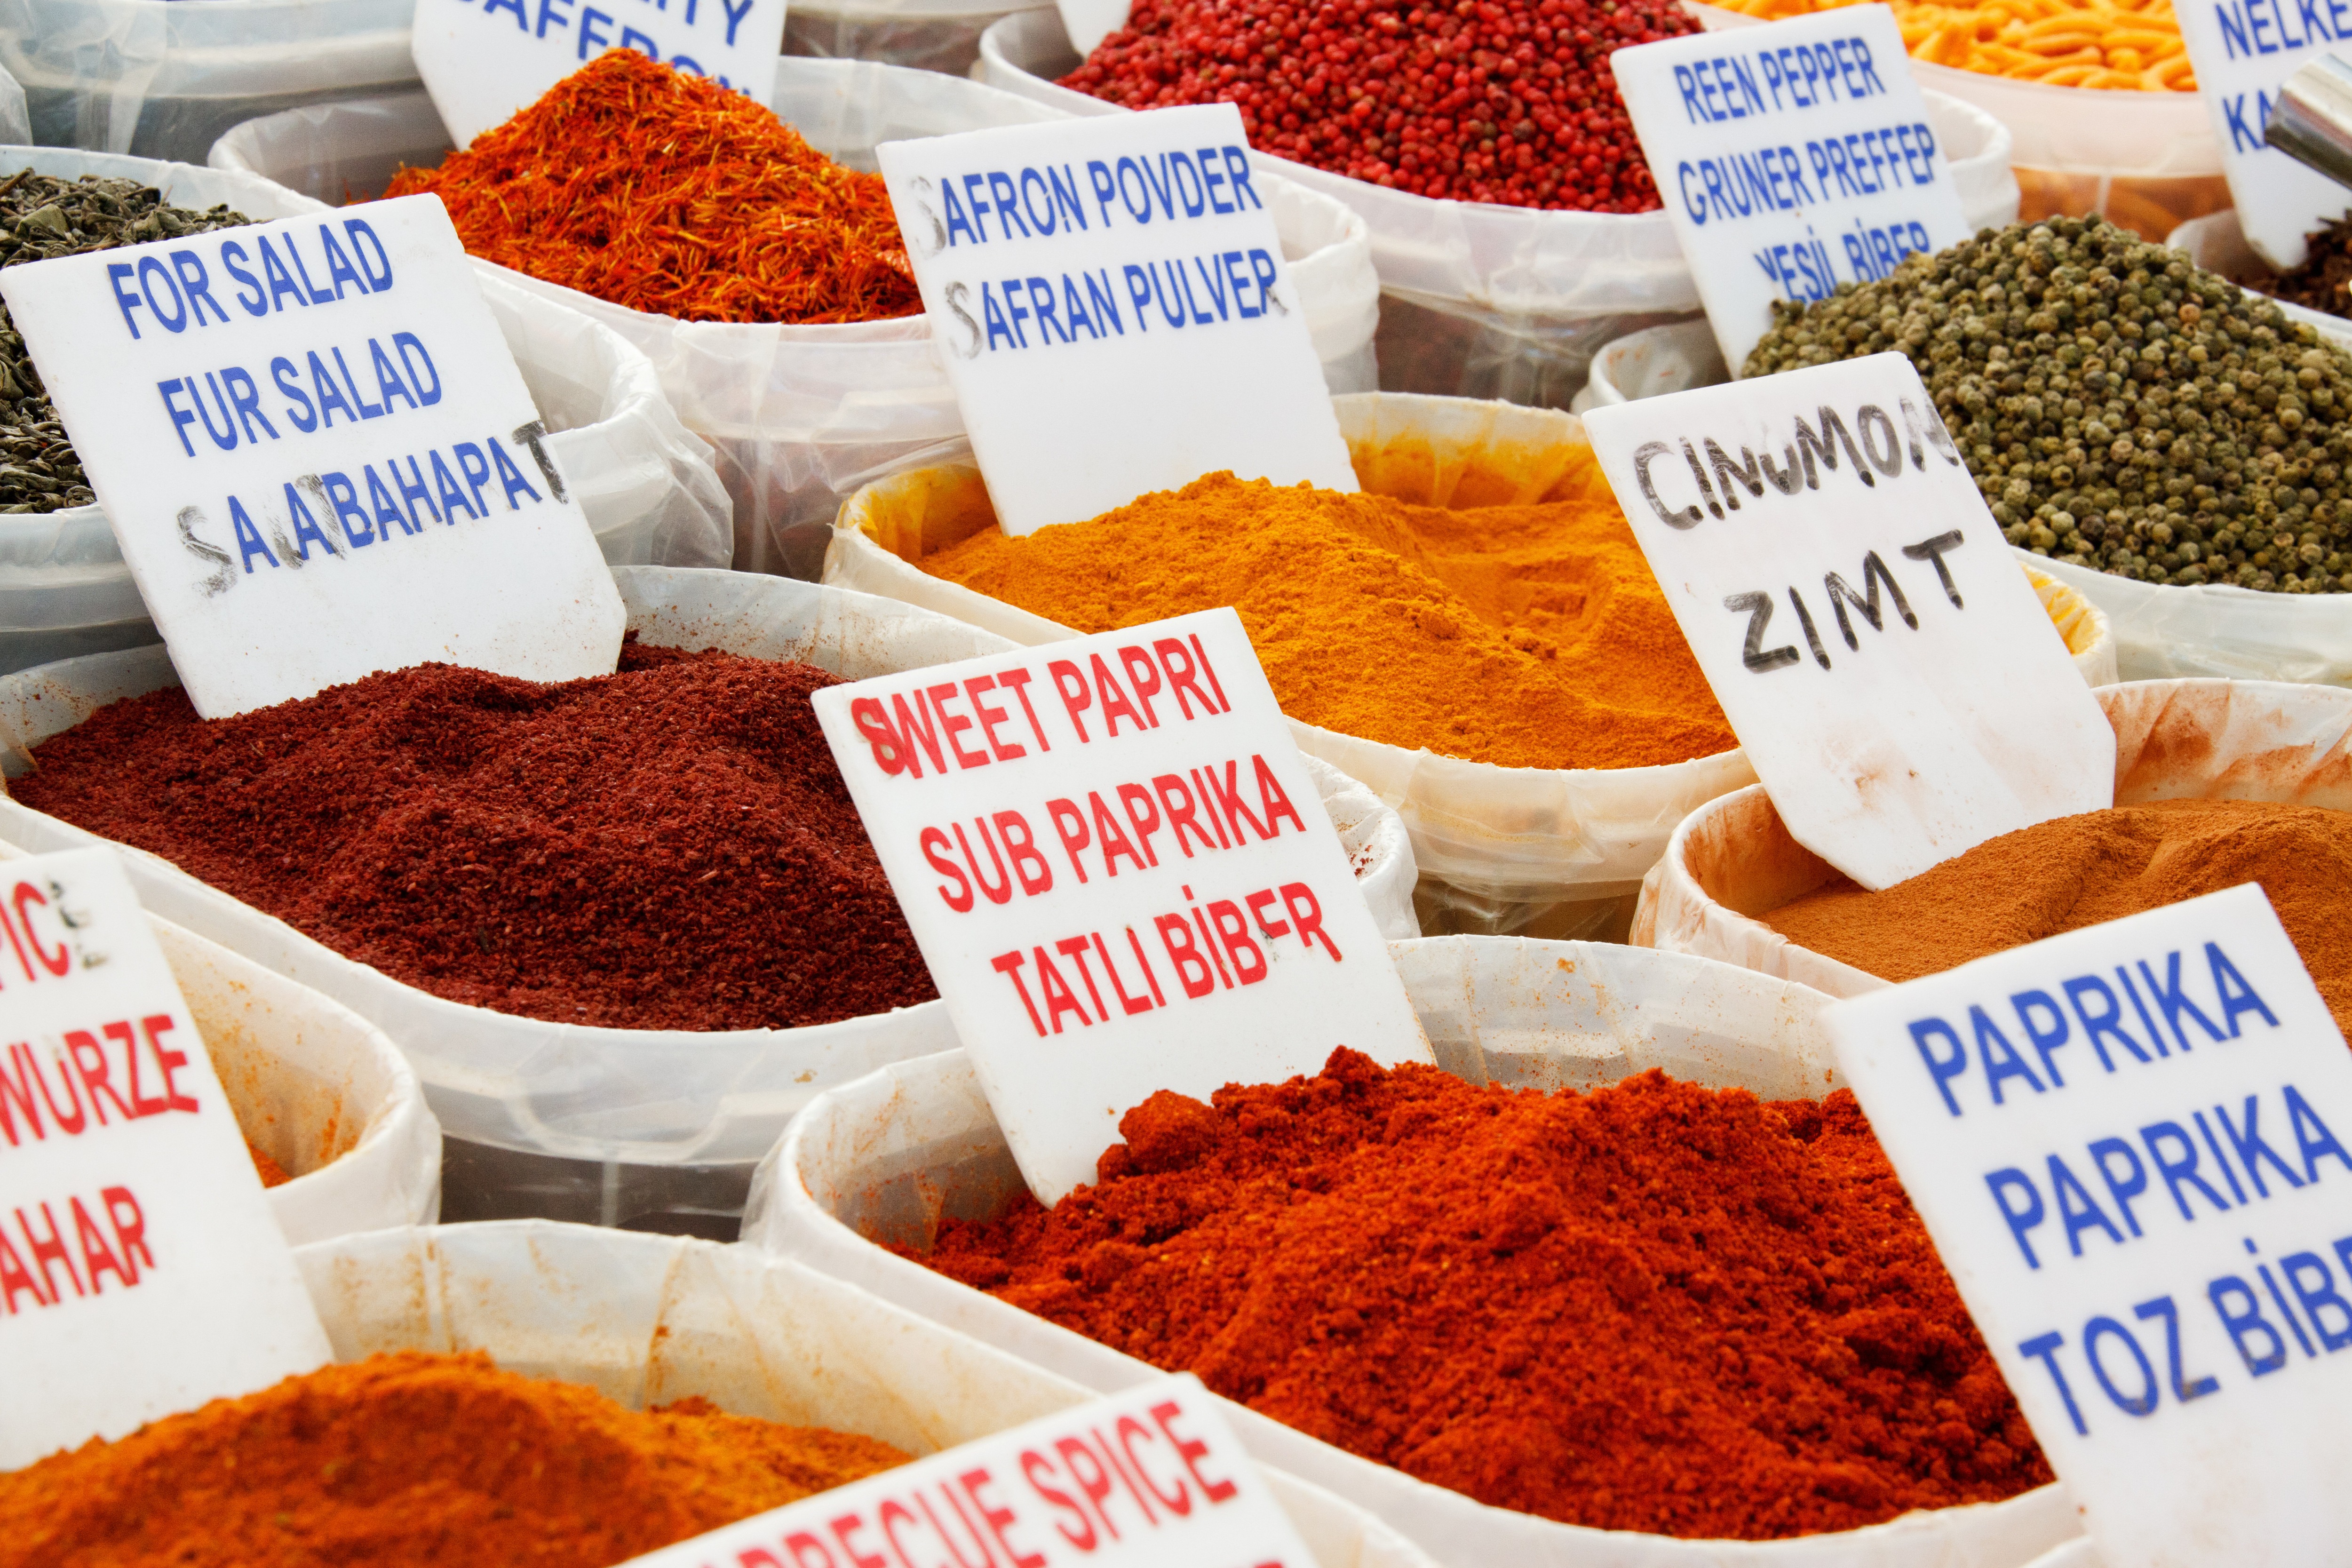
aroma, shop, food, pepper, spice, cooking, ingredient, color, market, colorful, agriculture, powder, cuisine, seasoning, turkey, sale, various, paprika, herbal, spice mix, sense